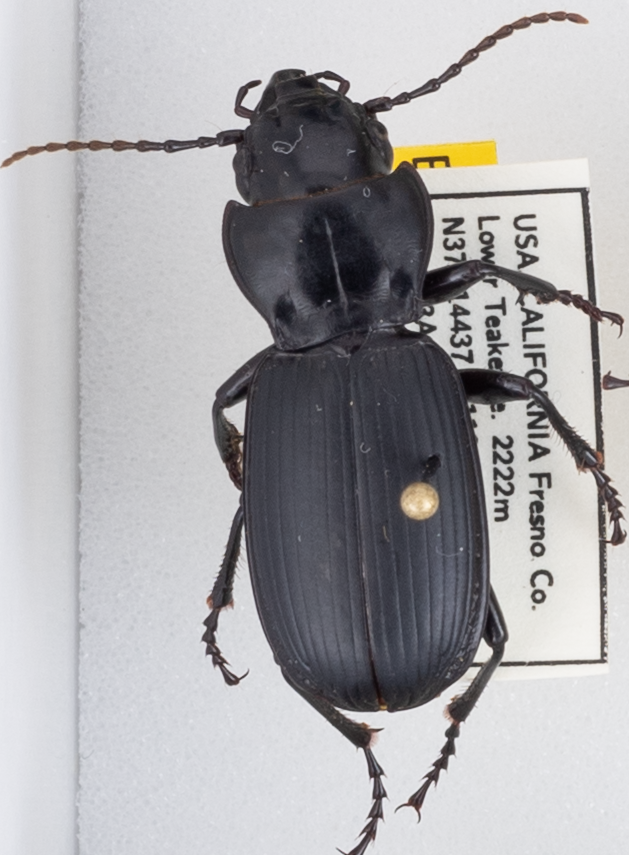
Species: Pterostichus lama
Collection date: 2021-08-03
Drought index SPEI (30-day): -2.09
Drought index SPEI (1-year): -2.09
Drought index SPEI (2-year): -2.09